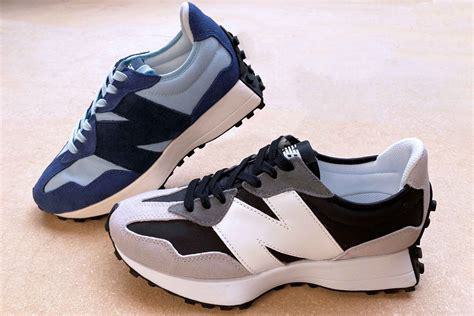
Brand: New
Model: Balance 327